Seven Days Battles

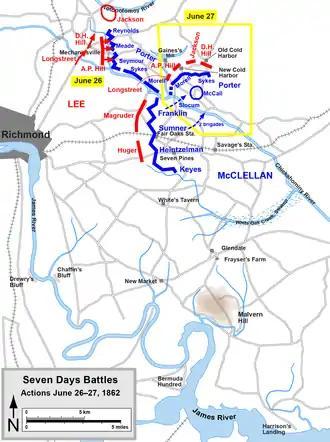
Seven Days Battles, June 26–27, 1862

By the morning of June 27, the Union forces were concentrated into a semicircle with Porter collapsing his line into an east–west salient north of the river and the four corps south of the river remaining in their original positions. McClellan ordered Porter to hold Gaines's Mill at all costs so that the army could change its base of supply to the James River. Several of McClellan's subordinates urged him to attack Magruder's division south of the river, but he feared the vast numbers of Confederates he believed to be before him and refused to capitalize on the overwhelming superiority he actually held on that front.